Mandibular advancement splint

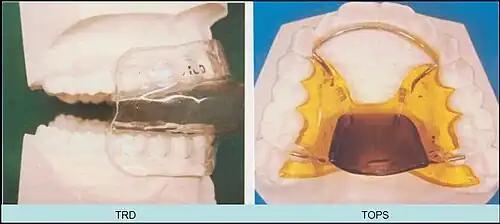
A different style of mandibular advancement splint

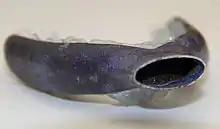
A mandibular splint produced by 3D printing from titanium coated with a medical grade plastic. A 3D scanner was used to map a patient's mouth. The output tube has two separate airways that allow air to flow through to the back of the throat, avoiding obstructions from the nose, the back of the mouth and tongue.

The splint treats snoring and sleep apnea by moving the lower jaw forward slightly, which tightens the soft tissue and muscles of the upper airway to prevent obstruction of the airway during sleep. The tightening created by the device also prevents the tissues of the upper airway from vibrating as air passes over them—the most common cause of snoring.